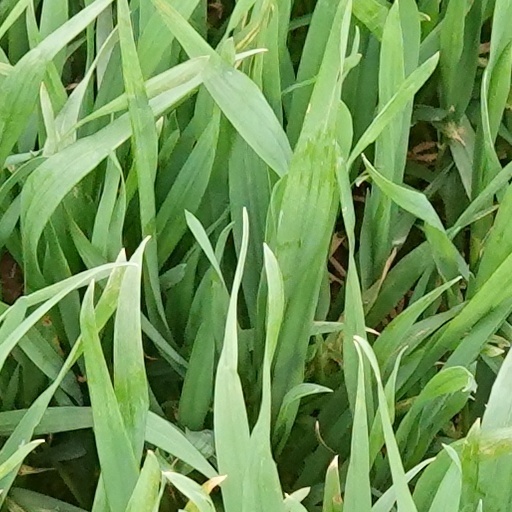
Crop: wheat